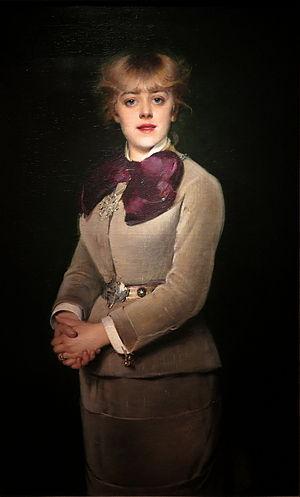
Jeanne Samary (1857-1890), sociétaire de la comédie française
Louise Abbéma, née le 30 octobre 1853 à Étampes, et morte le 26 juillet 1927 à Paris, est une peintre et graveuse française, connue pour ses portraits mondains.
Léonie Pauline Jeanne Samary est une comédienne française née le 4 mars 1857 à Neuilly-sur-Seine et morte le 18 septembre 1890 à Paris